Honor Among Enemies

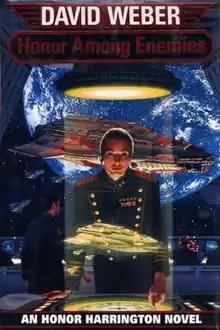
First edition

Honor Among Enemies is a 1996 science fiction novel by American writer David Weber. It is the sixth book in the "Honor Harrington" series. In the book, Honor returns to active duty from her political exile on Grayson to command a Q-ship and fight space pirates.